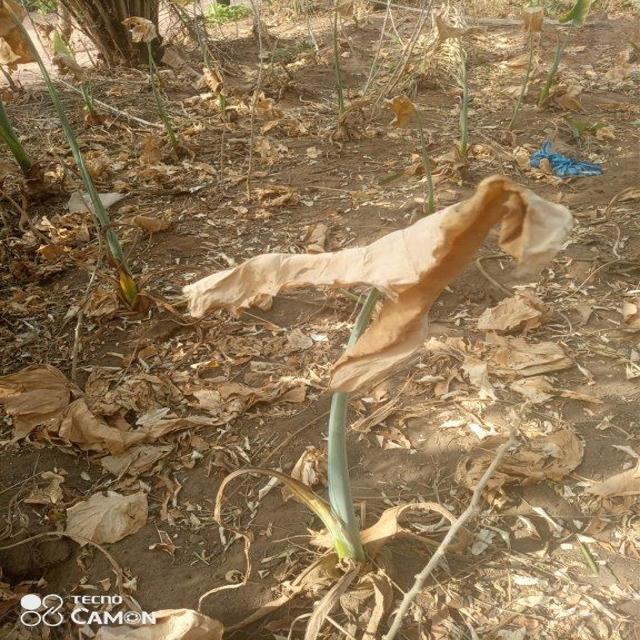
Label: Late_Blight